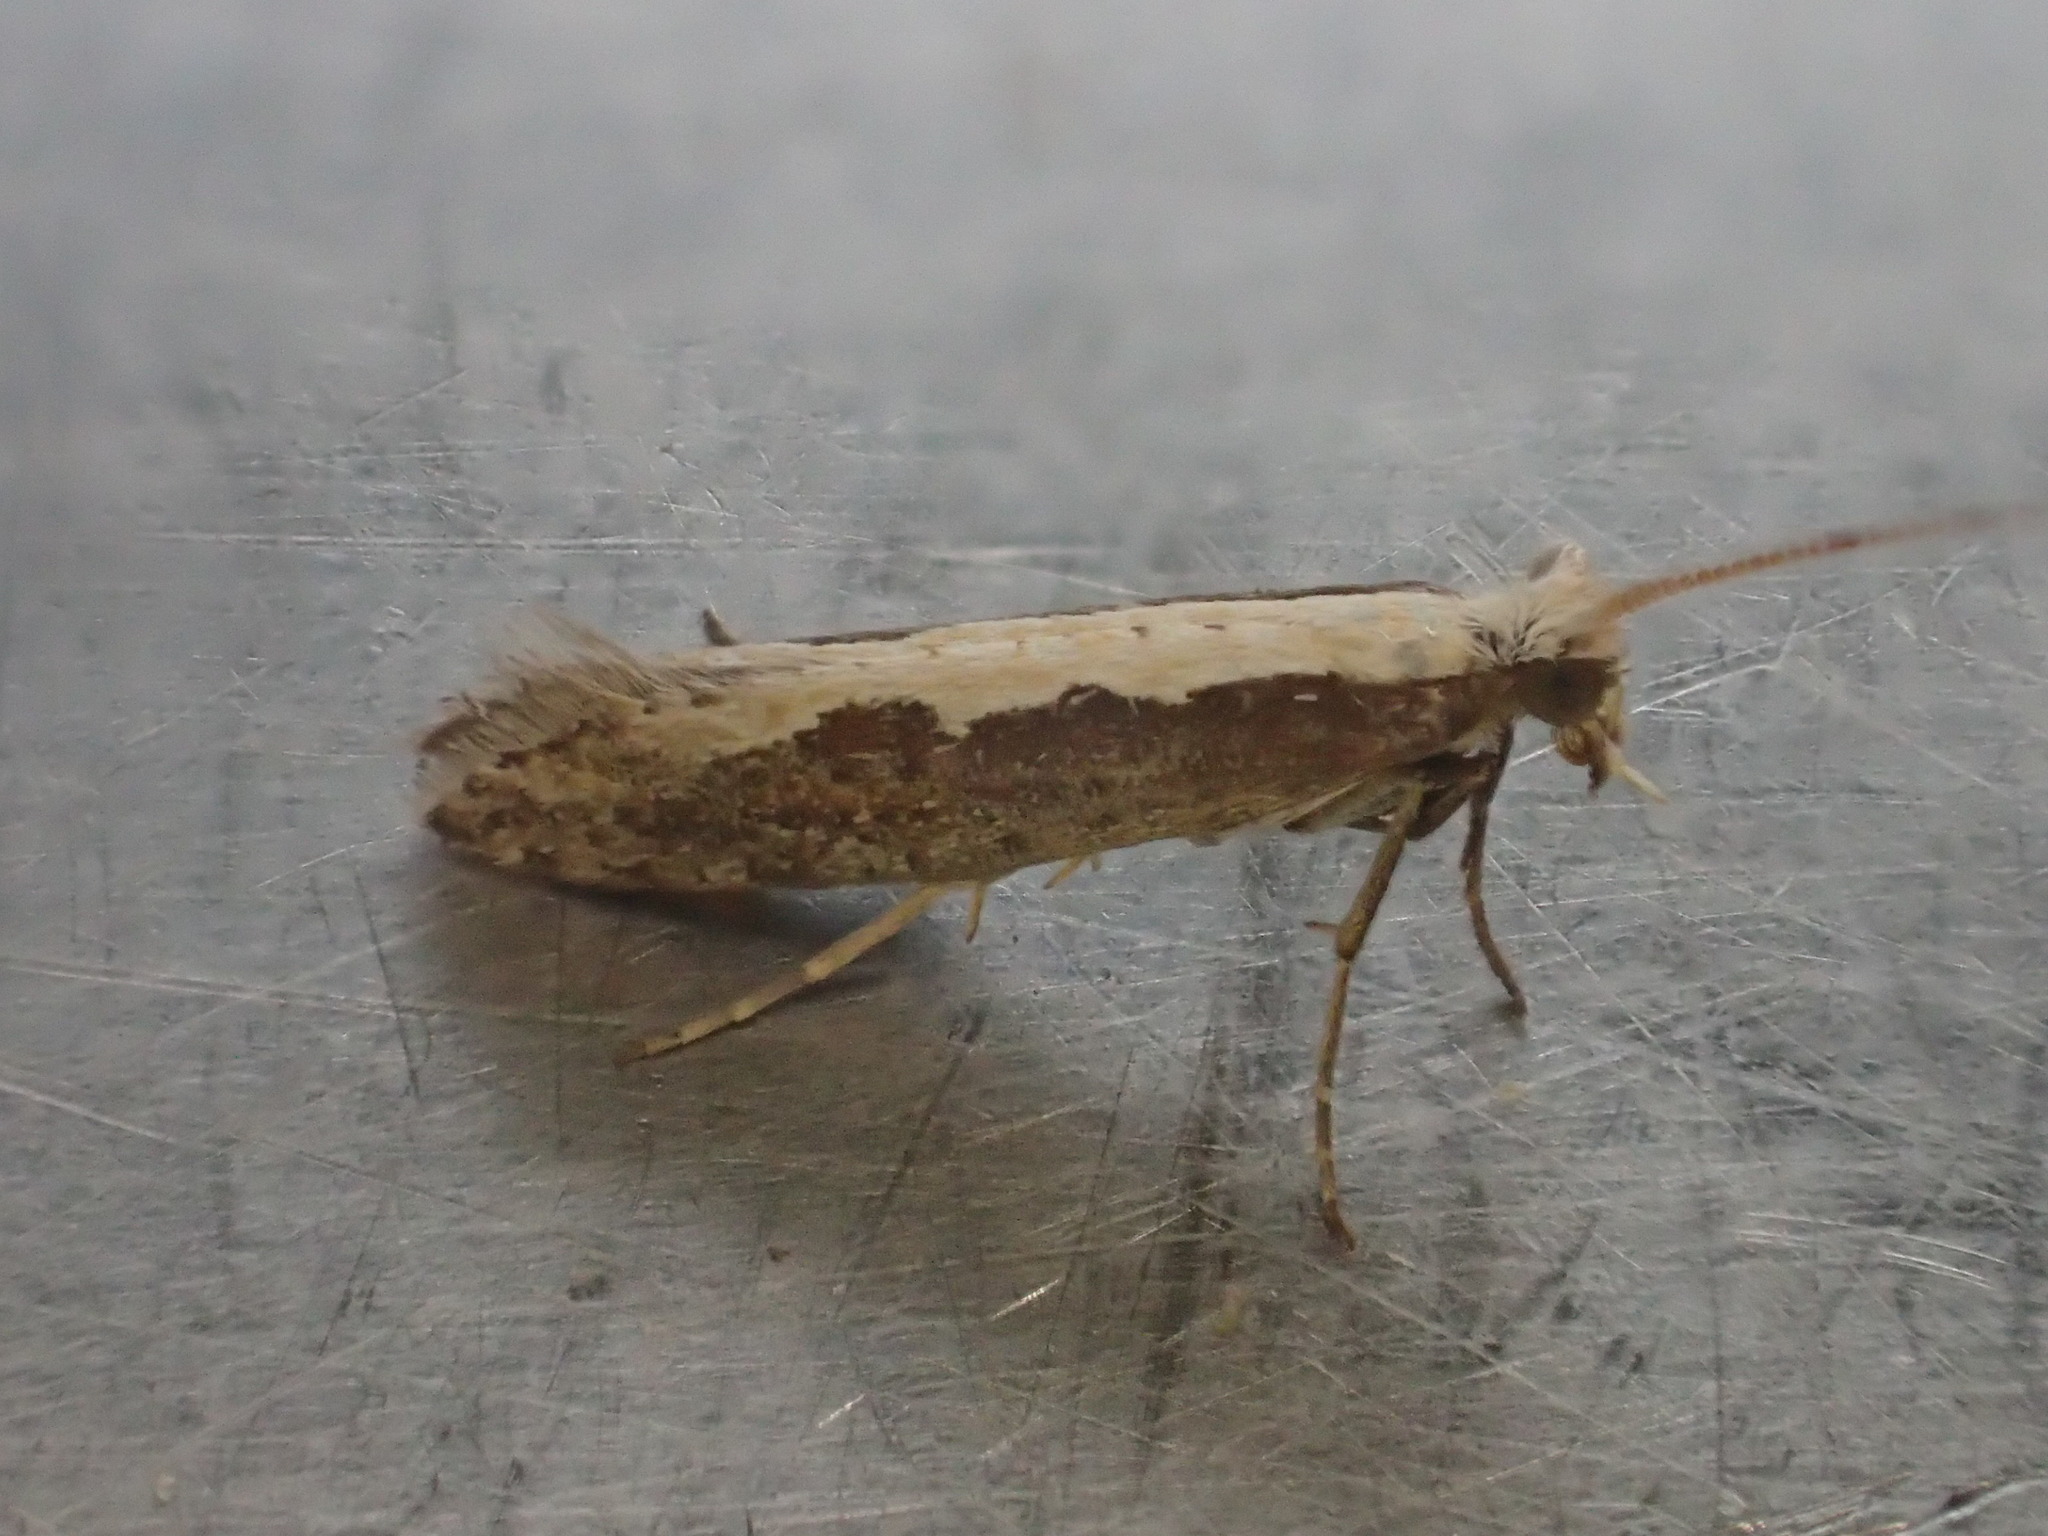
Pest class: diamondback_moth